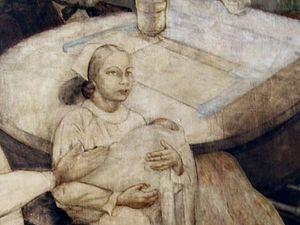
Myra Adele Logan, née en 1908 à Tuskegee et morte le 13 janvier 1977 à New York, est une médecin, chirurgienne et anatomiste afro-américaine. Elle est la première femme à pratiquer une opération de chirurgie à cœur ouvert.